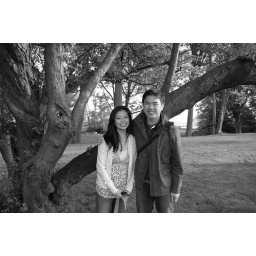
joe and sharon and a tree in black and white